French Chileans

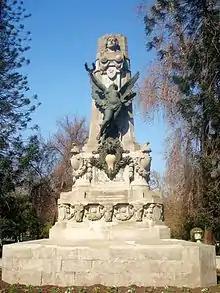
""Monument of the French Colony to the Centennial of Chile"", located in the Parque Forestal of Santiago.

Most of French immigrants settled in the country between 1875 and 1895. Between October 1882 and December 1897, 8,413 Frenchmen settled in Chile, making up 23% of immigrants (second only after Spaniards) from this period. In 1863, 2,650 French citizens were registered in Chile. At the end of the century they were almost 30,000. According to the census of 1865, out of 83,220 foreigners established in Chile, 6,483 were French, the third largest European community in the country after Germans and Englishmen. In 1875, the community reached 3,000 members, 12% of the almost 85,000 foreigners established in the country. It was estimated that 10,000 Frenchmen were living in Chile in 1912, 7% of the 149,400 Frenchmen living in Latin America.